Karangahape Road

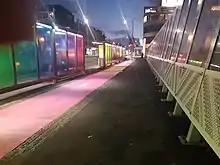
Karangahape Road Motorway Bridge at night

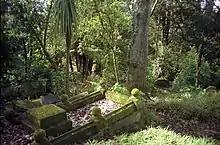
Symonds St Cemetery.

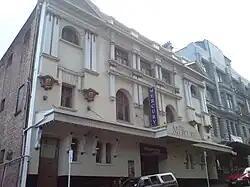
Mercury Theatre

Grafton Bridge, 1910. At the eastern end of Karangahape Road, a large concrete structure spanning Grafton Gully. When it was completed in 1910 it was the largest concrete single-span bridge in the world. Its construction required disturbing only eight graves.